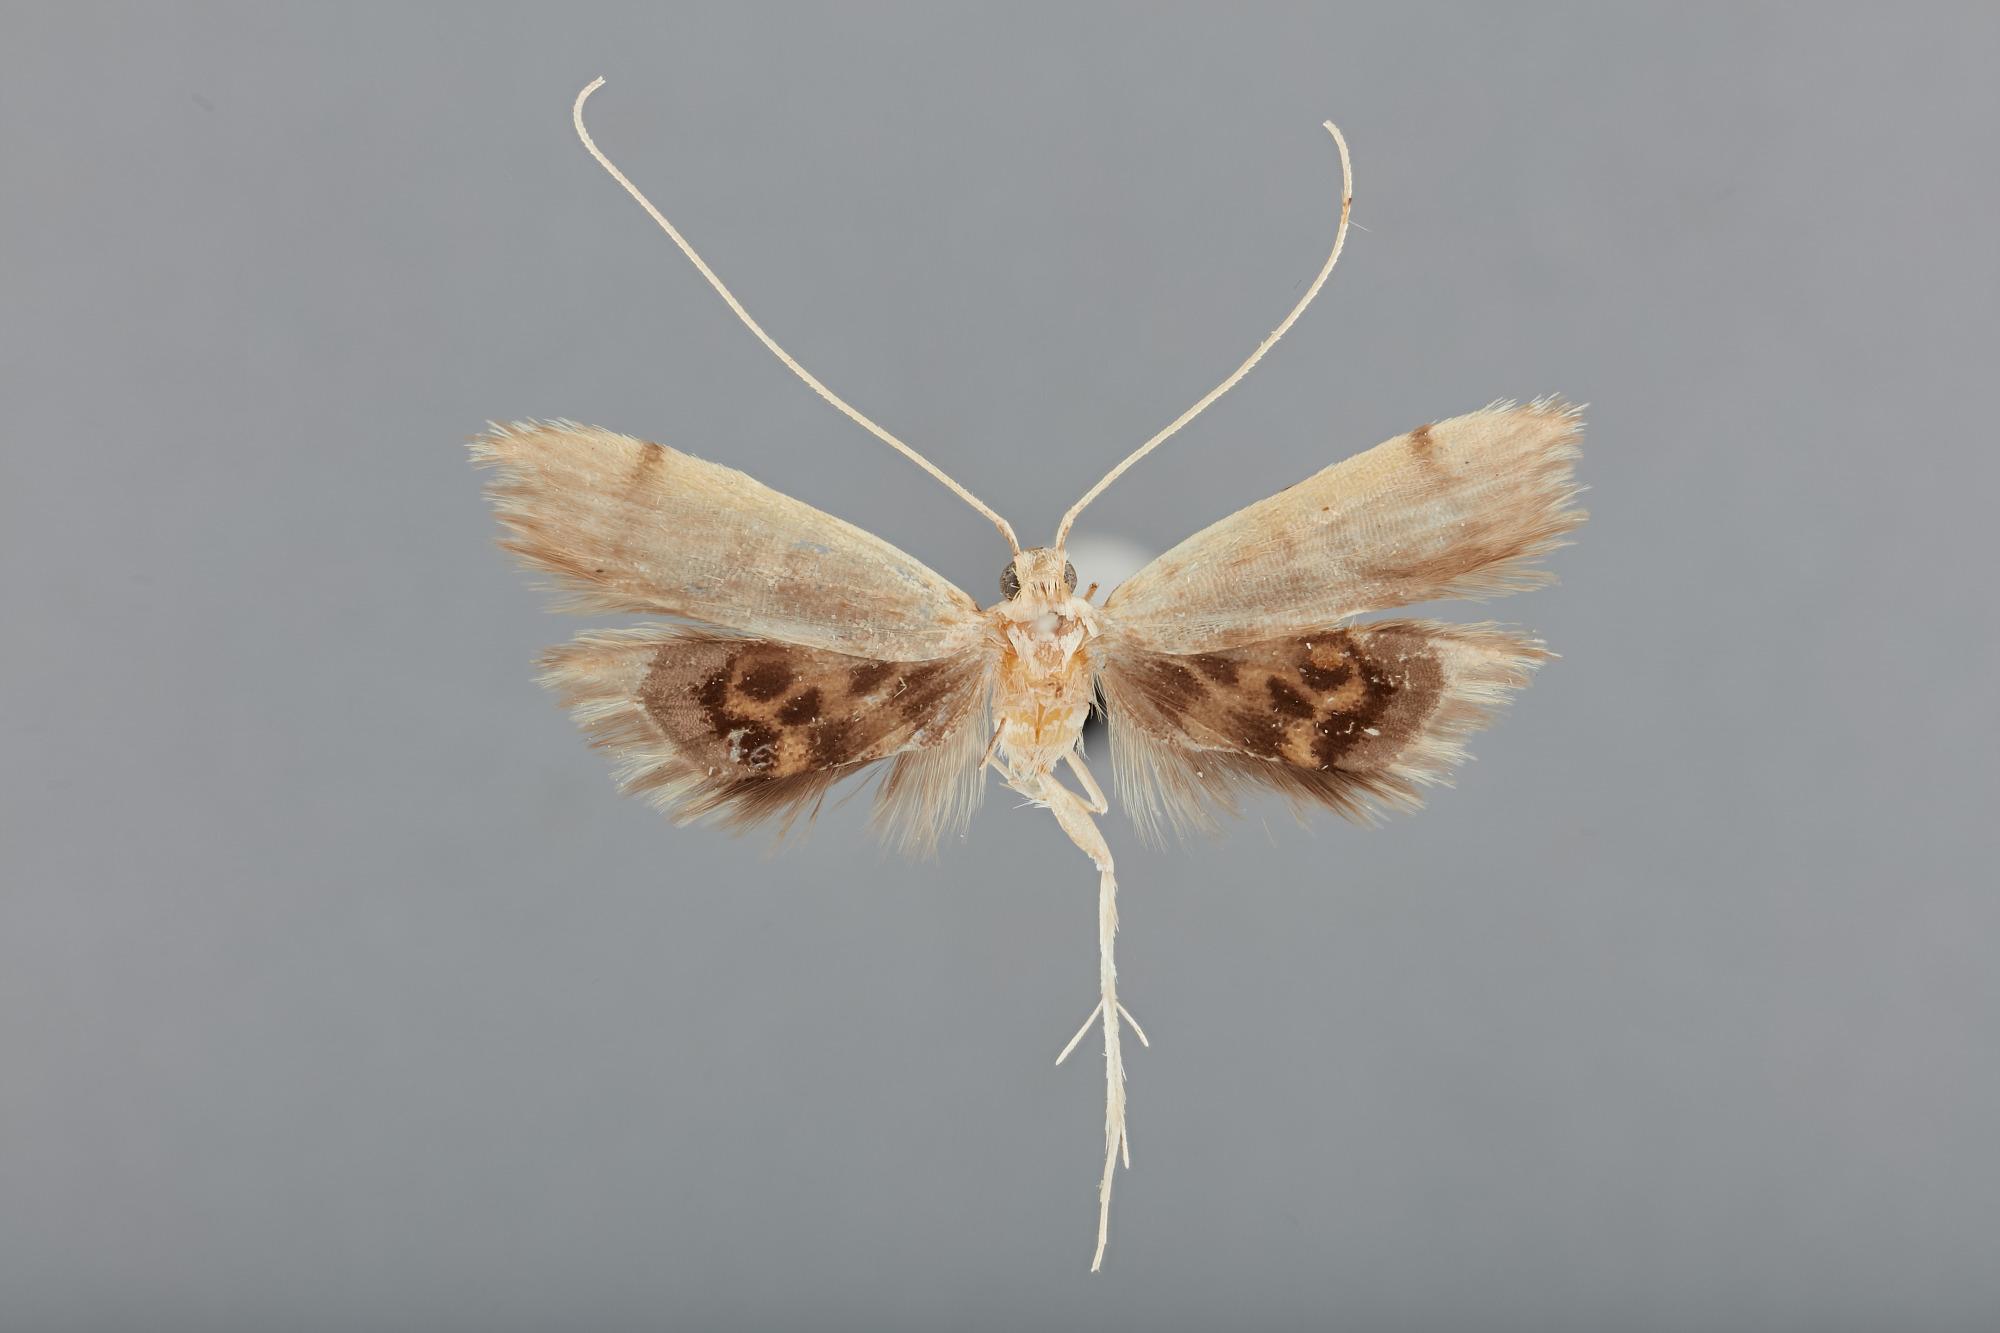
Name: Aprosoesta cordispina
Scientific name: Aprosoesta cordispina Park, 2015
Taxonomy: Animalia, Arthropoda, Insecta, Lepidoptera, Lecithoceridae, Crocanthinae
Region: V. O. Becker
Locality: Brahman Mission, Madang, Papua New Guinea
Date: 11 Oct 1992 to 15 Oct 1992